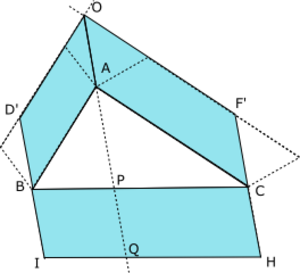
Le théorème de Clairaut en géométrie est une généralisation du théorème de Pythagore, où les égalités d'aires entre carrés construits sur les côtés d'un triangle rectangle, deviennent des égalités d'aire entre parallélogrammes construits sur les côtés d'un triangle quelconque. En français, il porte souvent le nom d'un frère du mathématicien Alexis Claude Clairaut, bien qu'il soit dû en réalité à Pappus d'Alexandrie.